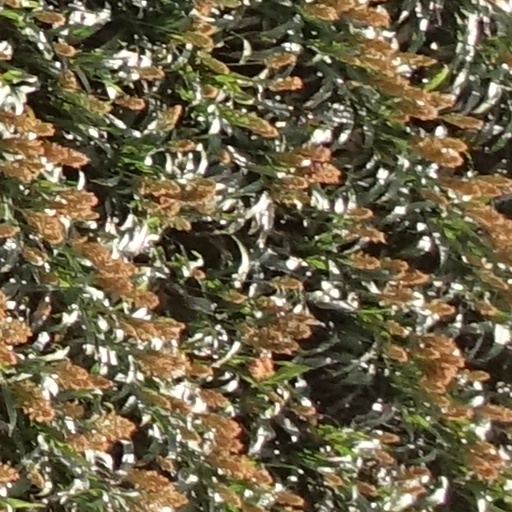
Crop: sorghum